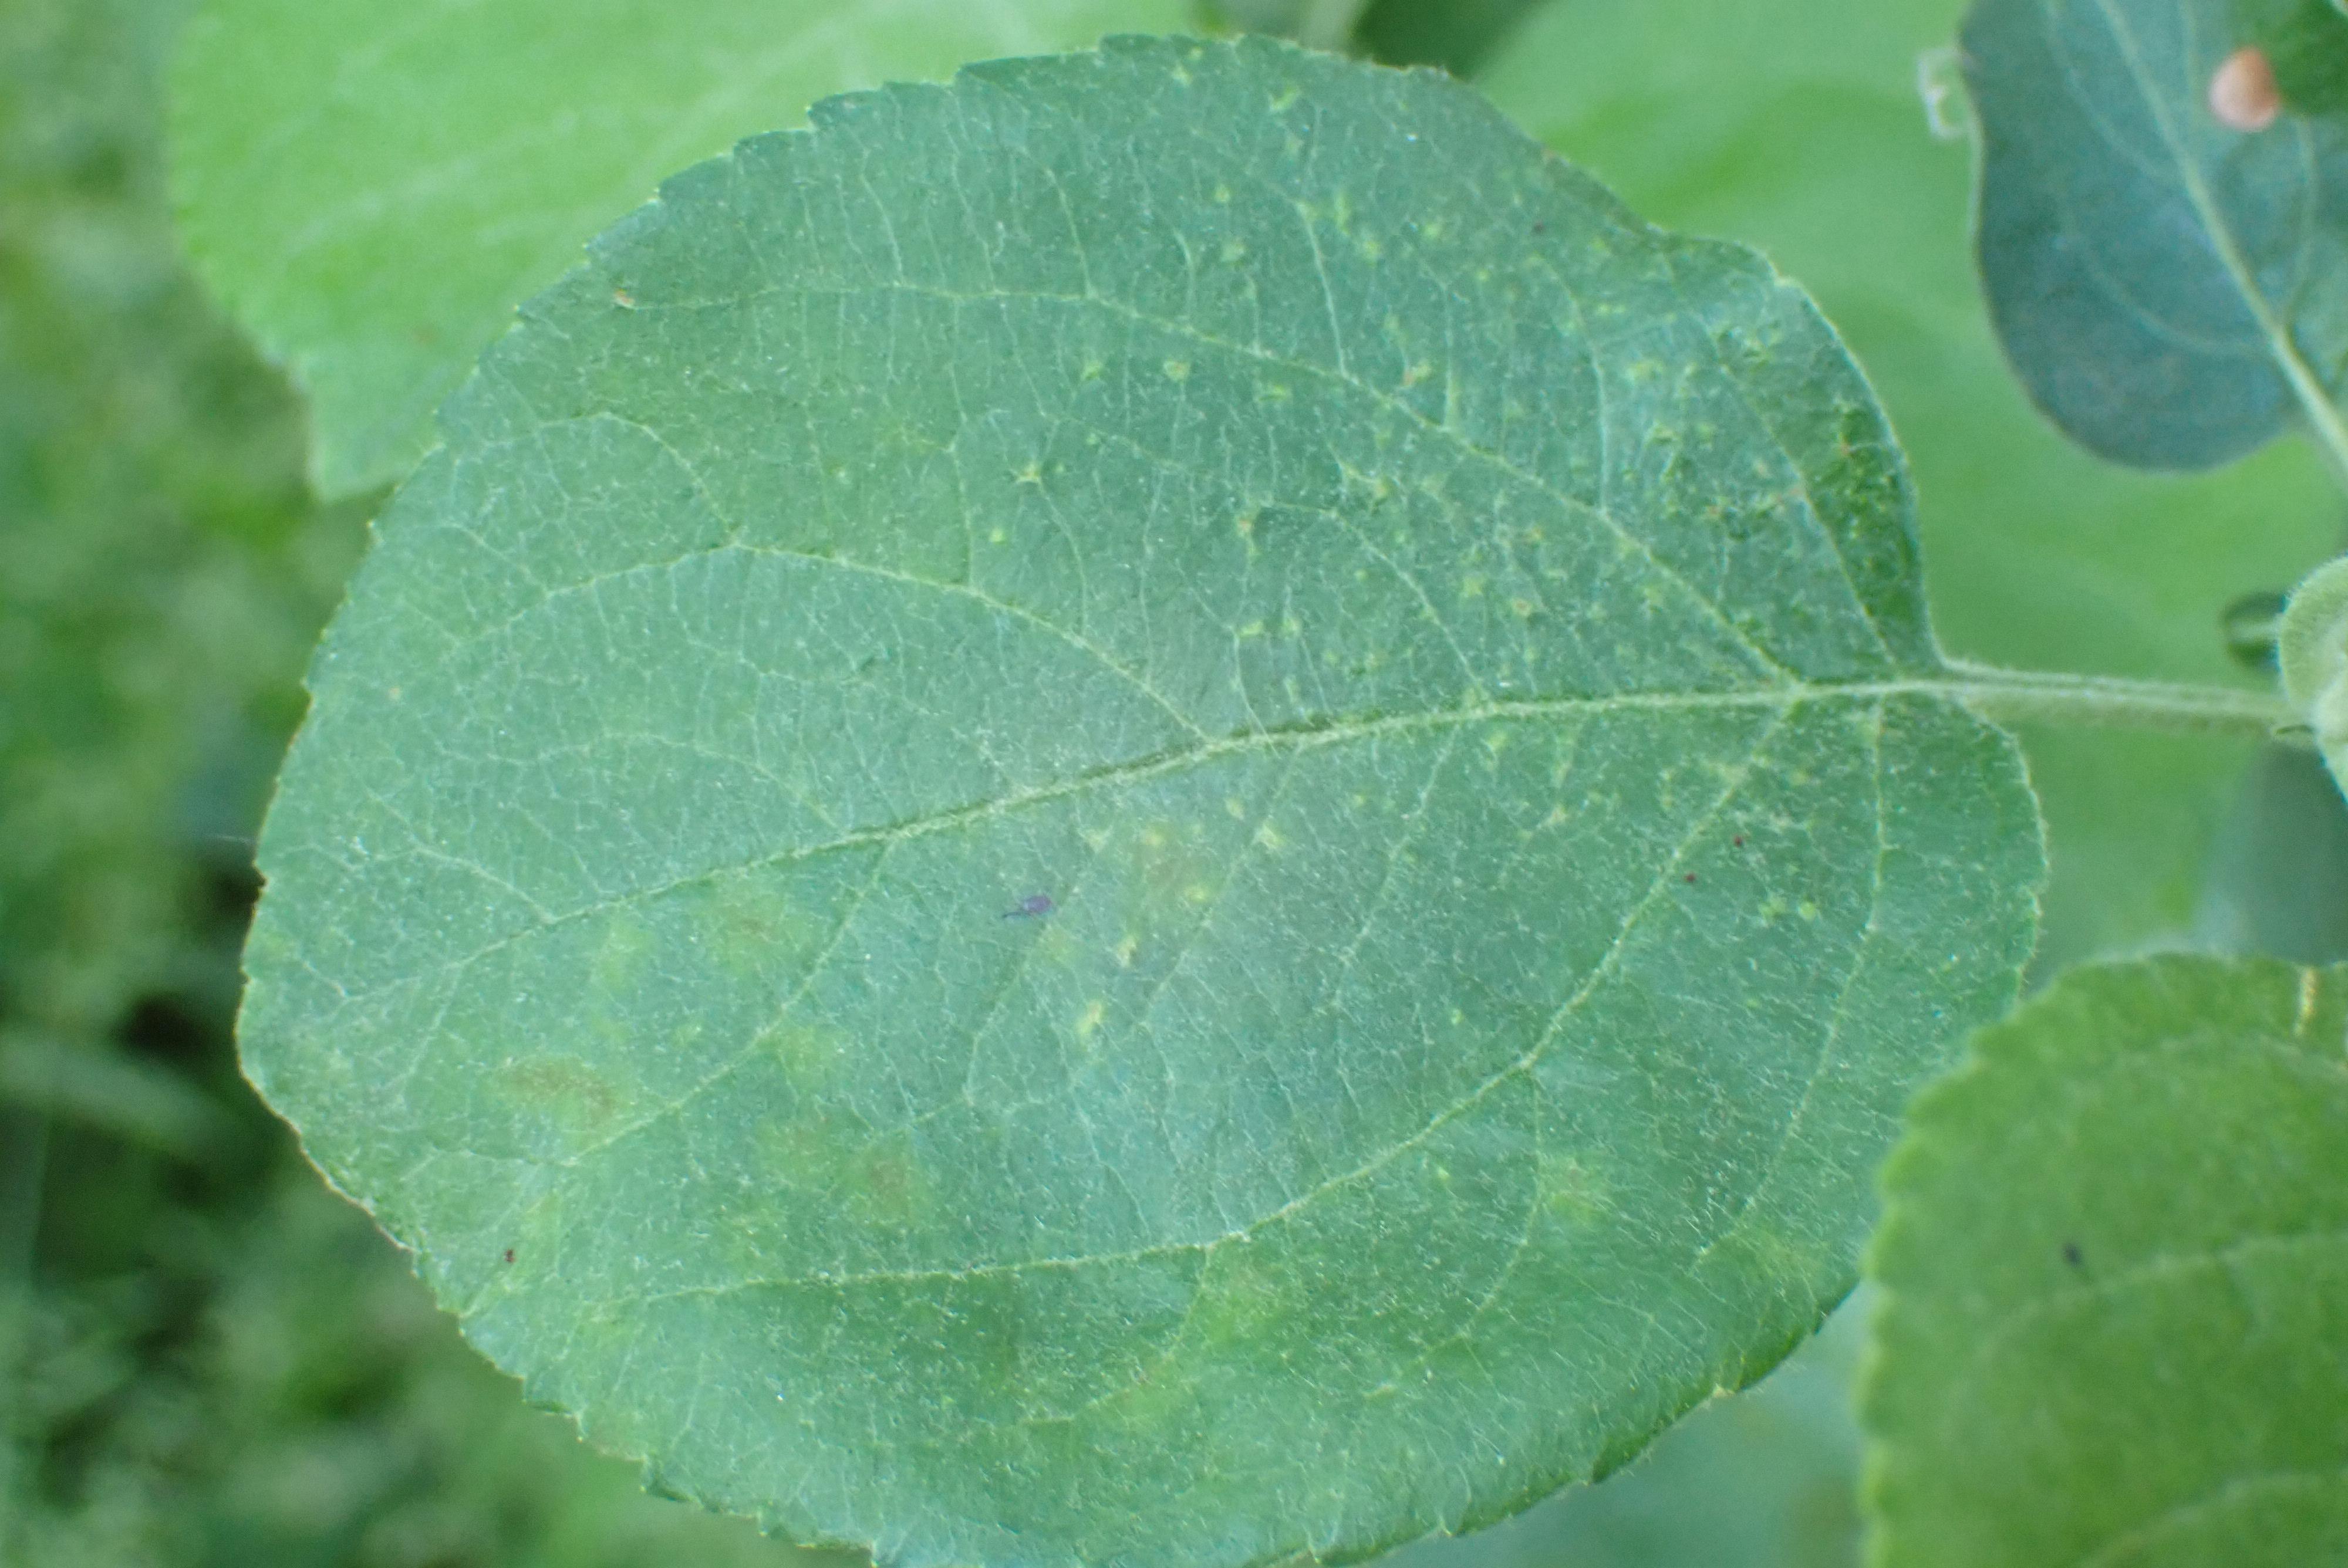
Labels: scab